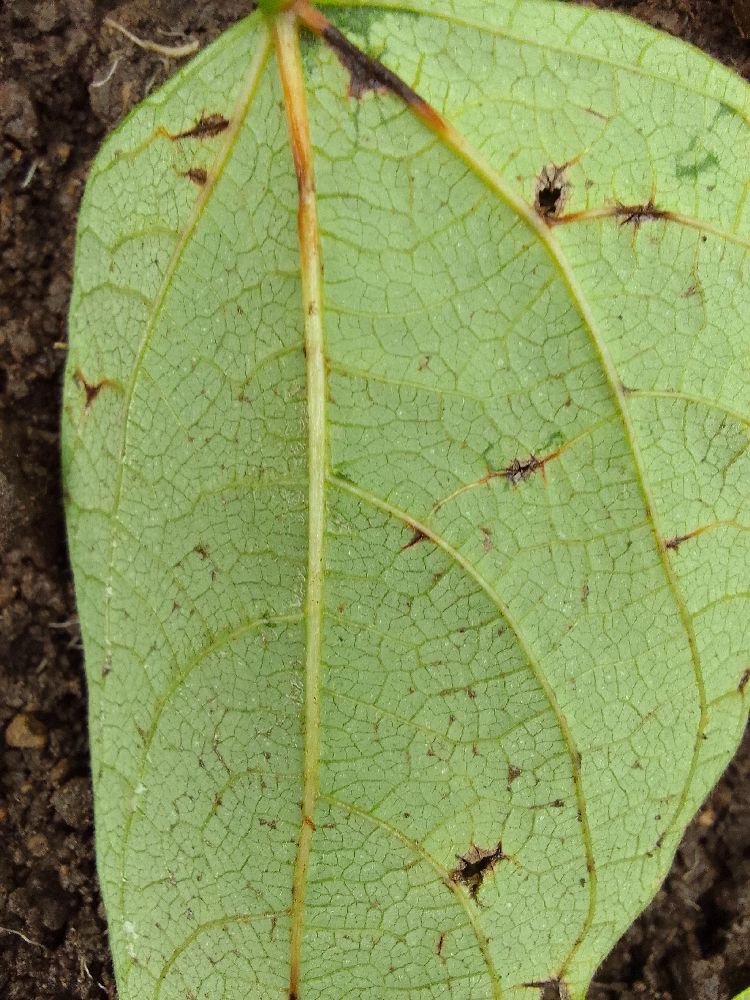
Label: anthracnose